Describe the emotion expressed in this image:  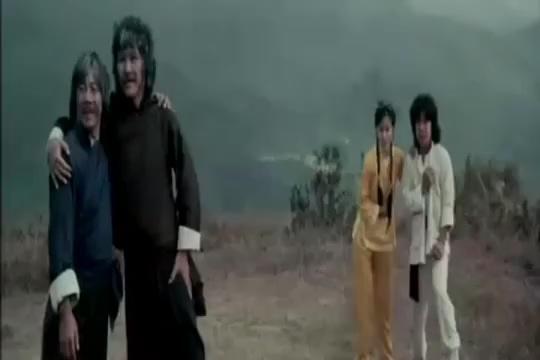
This person displays Fear, valence and arousal with high intensity.